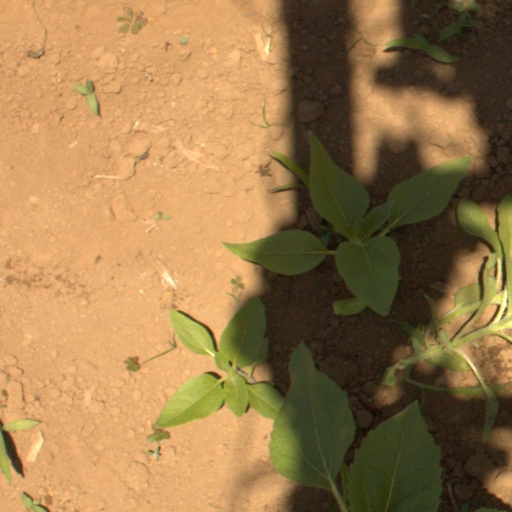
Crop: Jerusalem artichoke